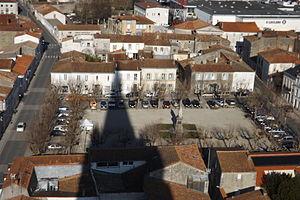
La place Chasseloup-Laubat vue depuis le clocher de l'église de Marennes.
Marennes est une ancienne commune du Sud-Ouest de la France, située dans le département de la Charente-Maritime en région Nouvelle-Aquitaine. Ses habitants sont appelés les Marennais et les Marennaises. Le 1ᵉʳ janvier 2019, elle fusionne avec Hiers-Brouage pour former la commune nouvelle de Marennes-Hiers-Brouage.